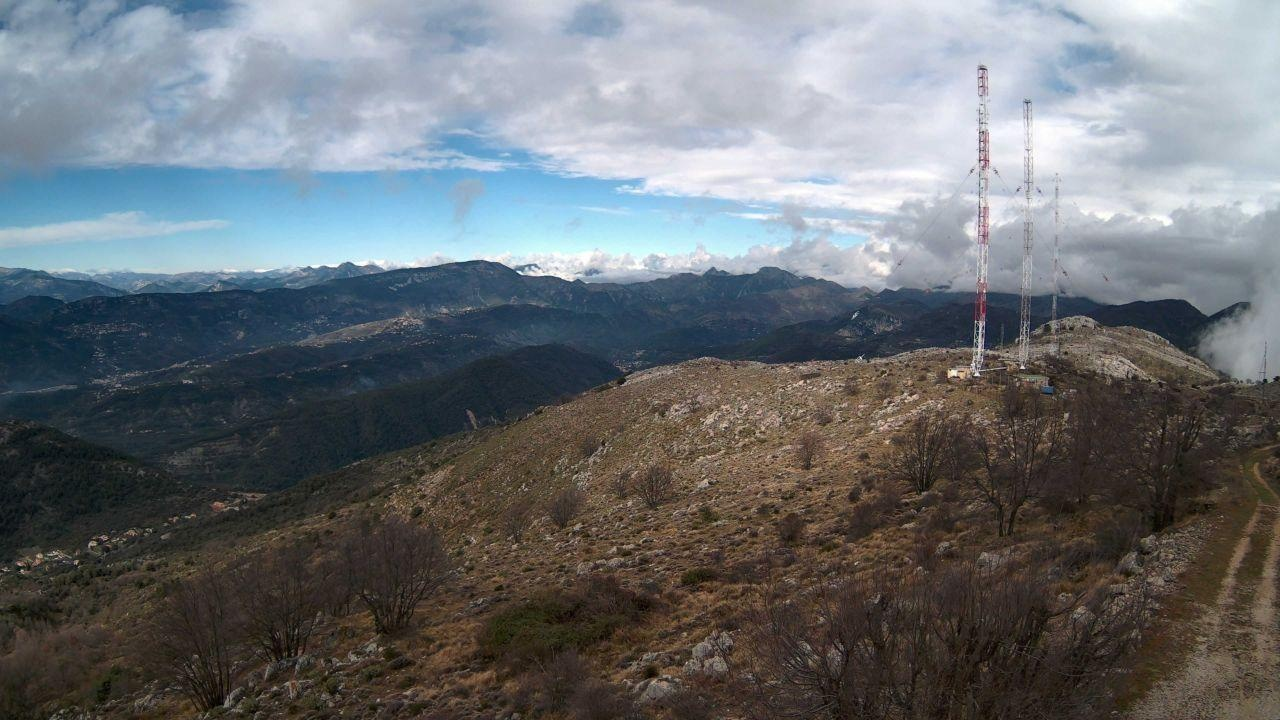
Fire: no
Smoke: yes